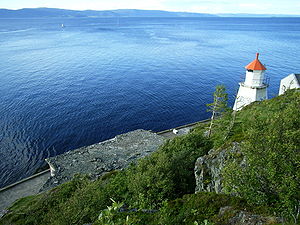
Trondheimsfjorden
Fyr ved Trondheimsfjorden
Trondheimsfjorden er Norges tredjelængste fjord med sine 130 km. Fjorden ligger i Midt-Norge og strækker sig fra Ørland sydøstover mod Trondheim og derfra mod nordøst til Steinkjer. Det dybeste punkt er på 617 meter ved Agdenes.